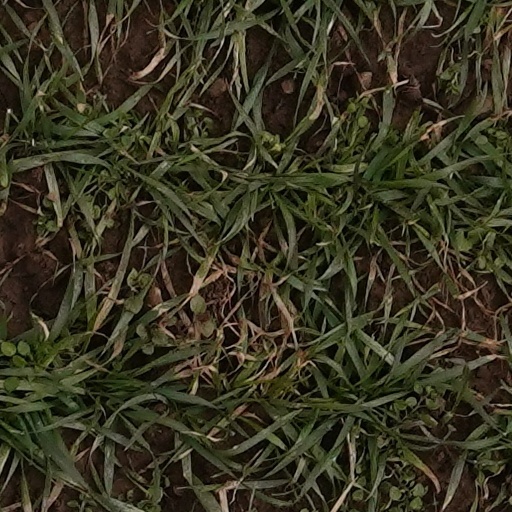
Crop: wheat